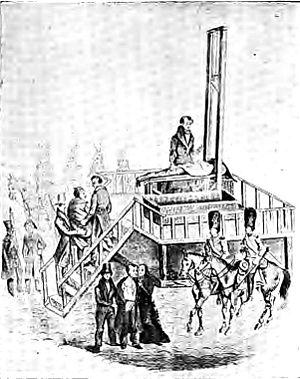
Exécution_de_Fieschi,_Pépin_et_Morey,_19_février_1836.
L'expression machine infernale désigne une arme à feu unique construite par Giuseppe Fieschi et le droguiste Pépin en 1835, à l'occasion d'un attentat contre le roi Louis-Philippe.
Cette page concerne l'année 1836 du calendrier grégorien.